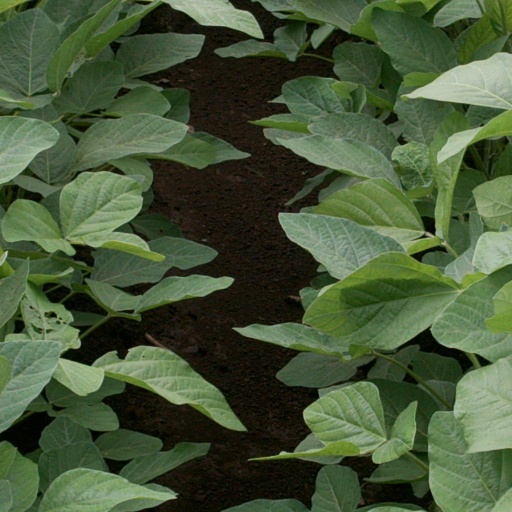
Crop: soybean